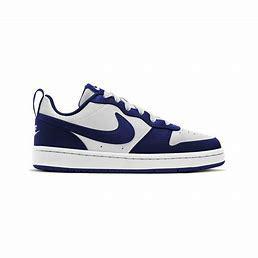
Brand: Nike
Model: Court Borough 2